Corine Mauch

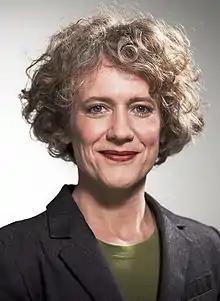

Corine Mauch (born 28 May 1960) is an American-born Swiss politician who currently serves as Mayor of Zurich since 2009. She previously served on the city council of Zürich between 1999 and 2008 for the Social Democratic Party of Switzerland (of which she was a member since 1990). Mauch is the first female and first openly lesbian person to be elected mayor of the city.